Question: How many people are pictured here?
Tambaya: Mutanen nawa a jikin hoton a nan?
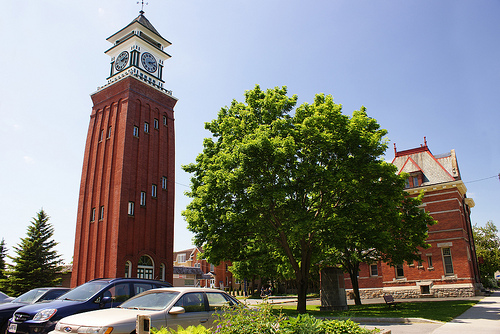
Answer: Zero.
Amsa: Ko ɗaya.